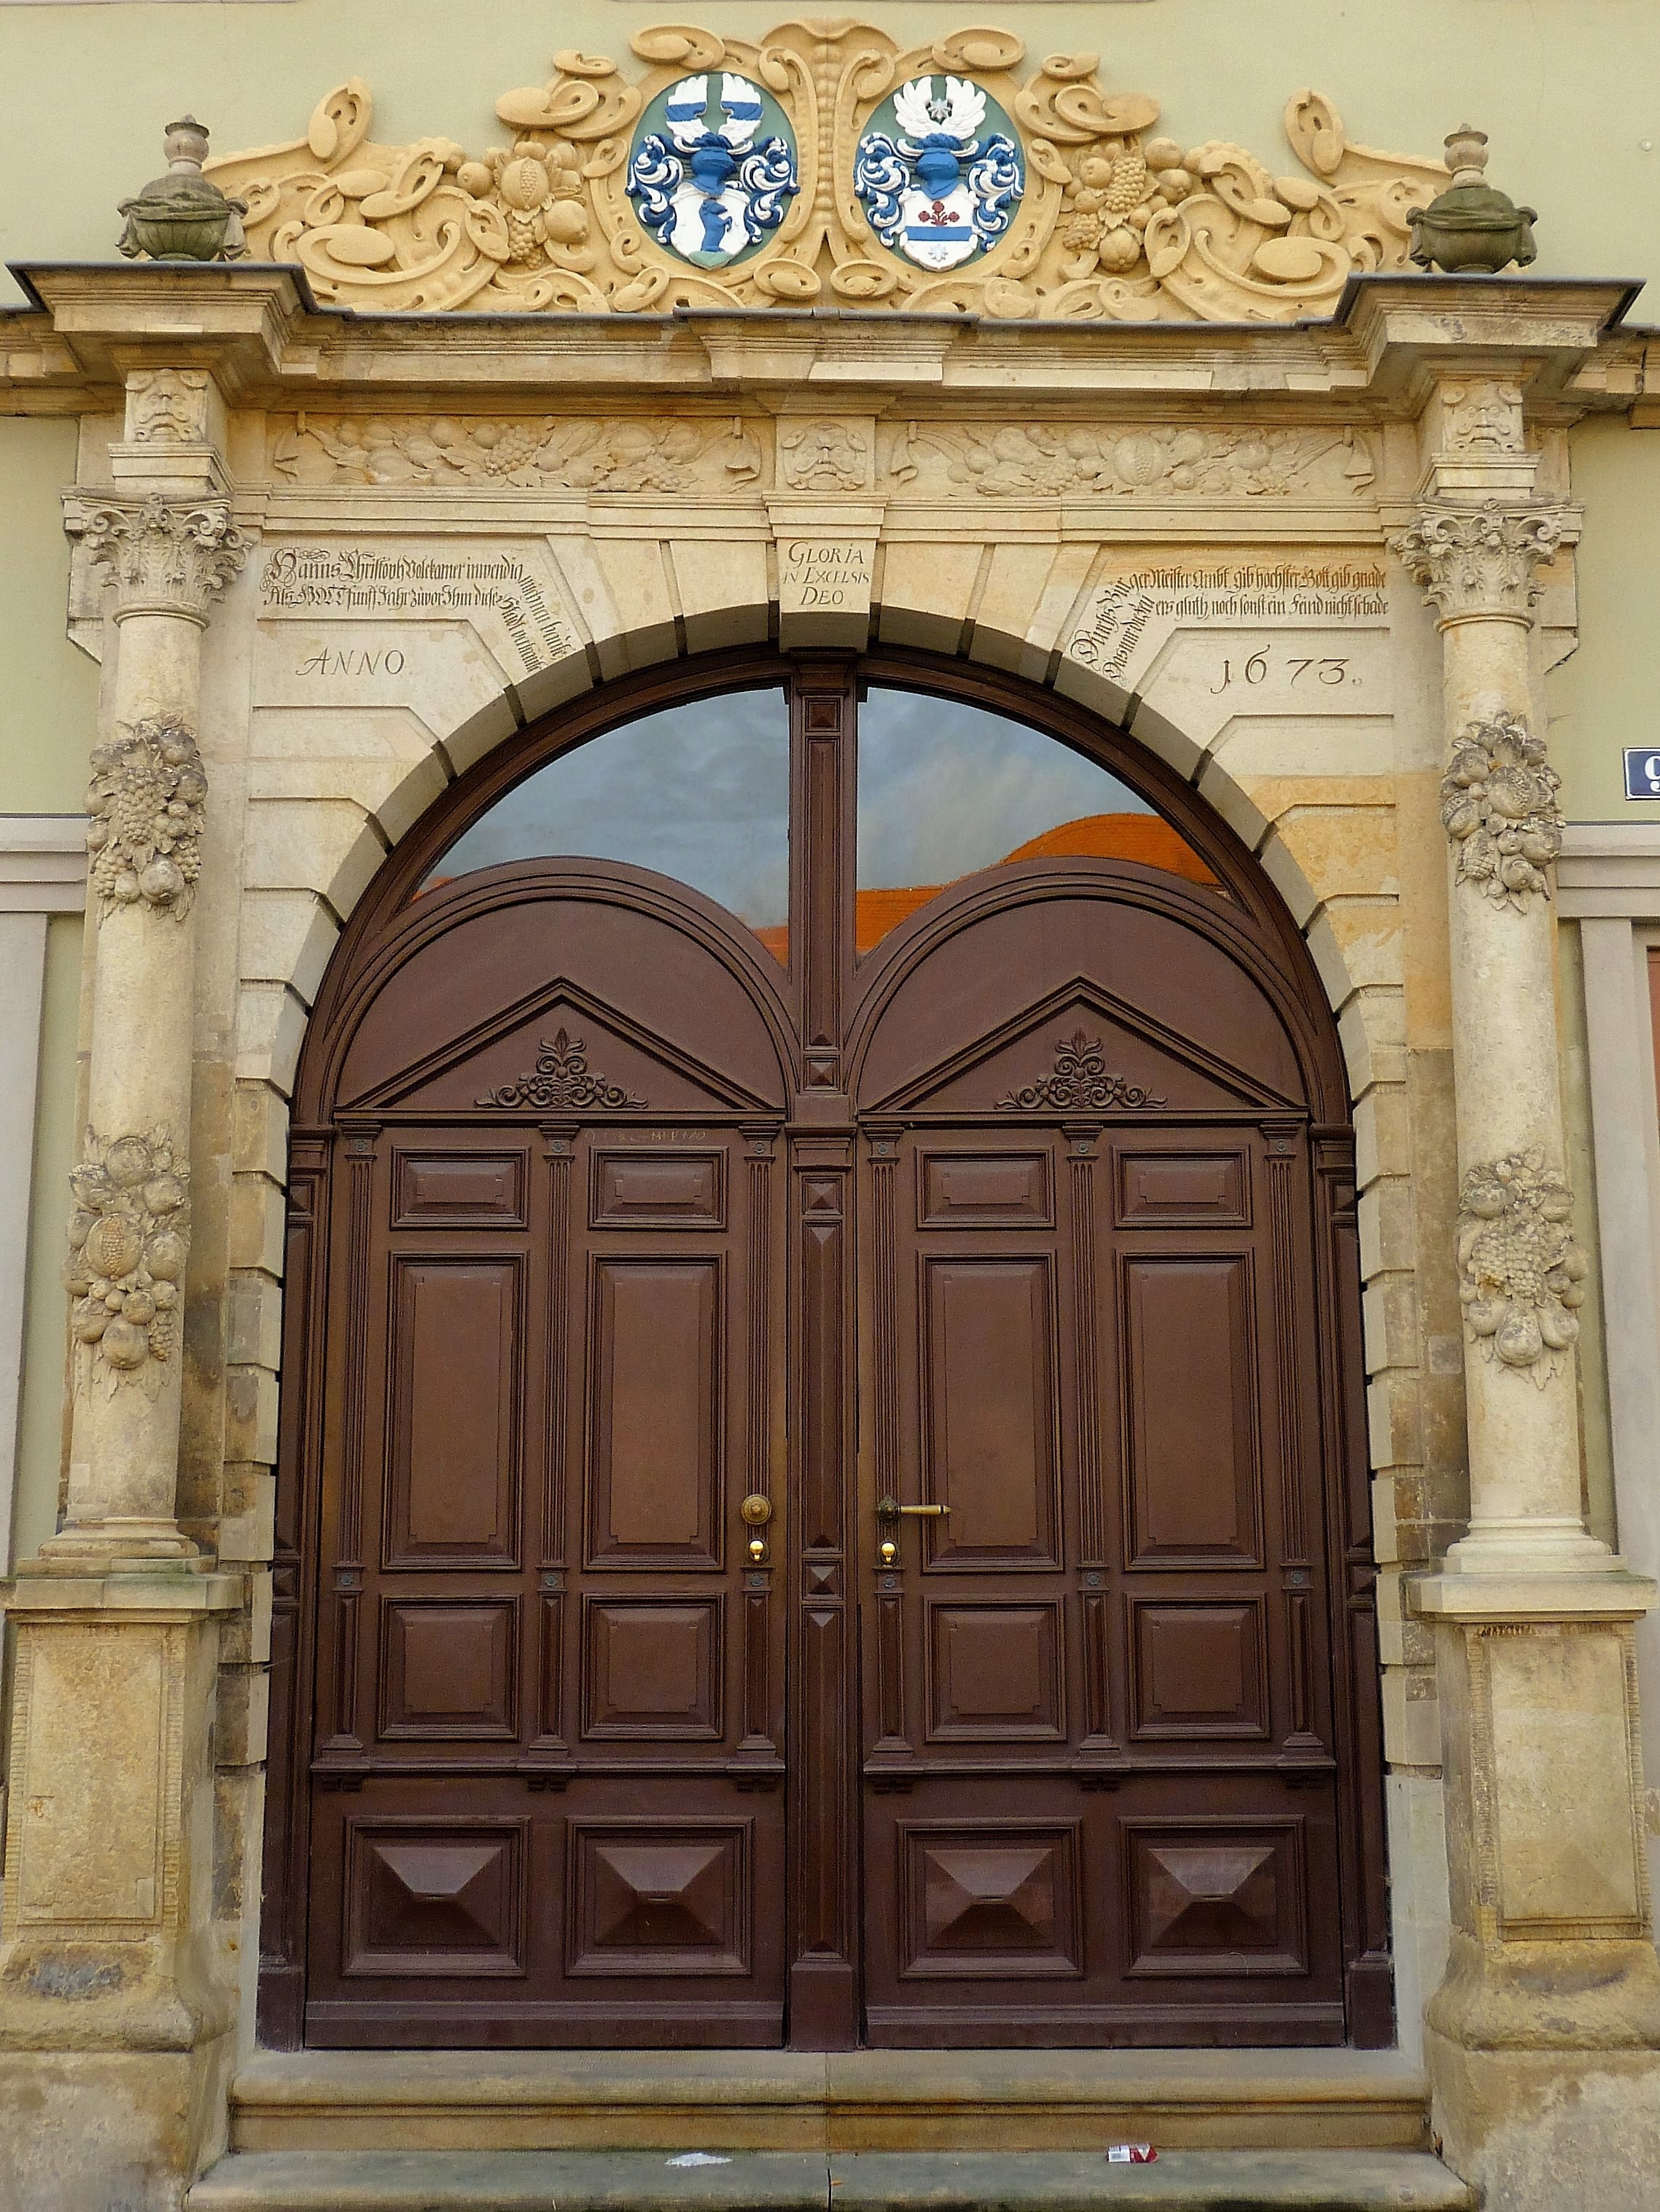
architecture, wood, mansion, window, building, palace, arch, facade, gate, door, ornament, synagogue, estate, input, historically, old door, portal, natural stone, coat of arms, input range, ancient history